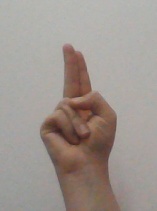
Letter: taa